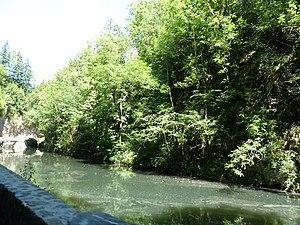
Les gorges de la Bourne, à Villard-de-Lans (38).
Les gorges de la Bourne sont un canyon au fond duquel coule la rivière Bourne. Elles relient Pont-en-Royans à Villard-de-Lans dans le massif du Vercors.